ASEAN–Australia Development Cooperation Program

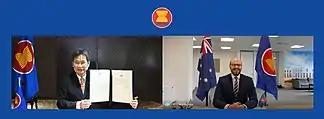
Video conference between the Australian ambassador and the secretary-general of ASEAN on 15 September 2020

AADCP is a program initiated jointly by two organisations, the Australian government and the Association of Southeast Asian Nations (ASEAN). ASEAN, a key association to connect Southeast Asian nations, was founded by Indonesia, Malaysia, the Philippines, Singapore, and Thailand in 1967, and later joined by Brunei, Vietnam, Laos, Myanmar, and Cambodia.